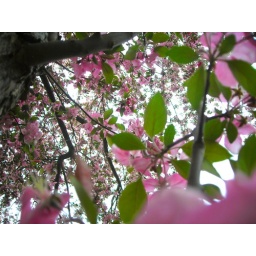
pink in the sky